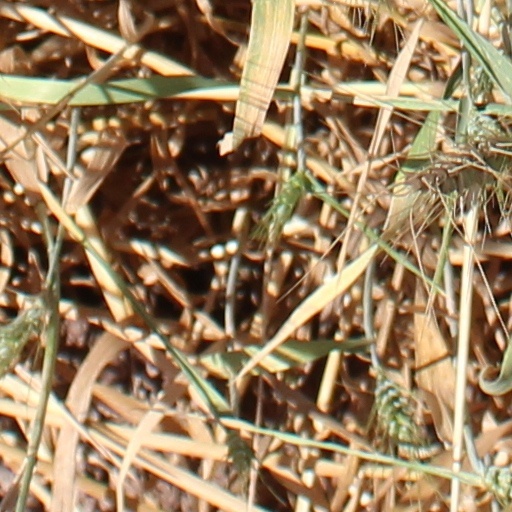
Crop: wheat